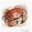
Label: cra